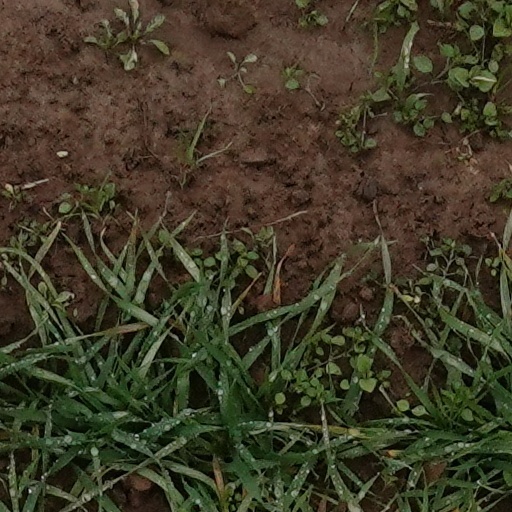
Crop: wheat